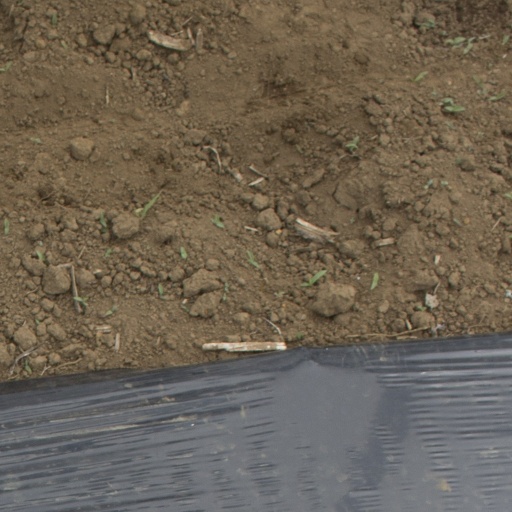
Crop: Jerusalem artichoke